Near East University

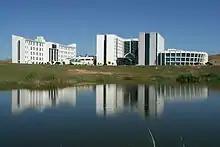
The faculty of medicine and the hospital

The faculty of medicine was opened in 2008 and the hospital, with an area of 55,000 square metres, was inaugurated in 2009. The hospital is accompanied by other research centres such as the Nuclear Medicine Research Centre.